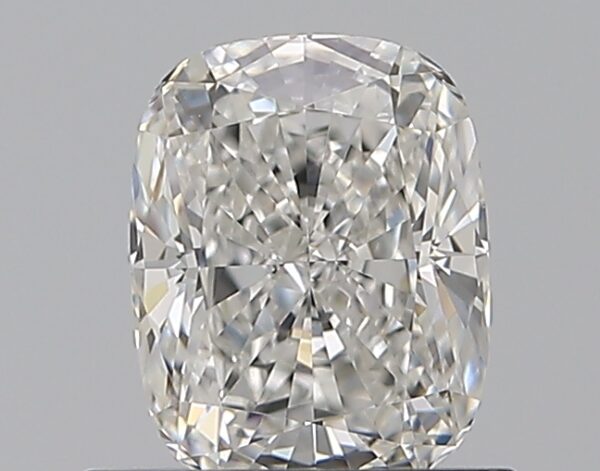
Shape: cushion
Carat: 0.8
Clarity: VVS2
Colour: F
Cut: EX
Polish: EX
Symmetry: EX
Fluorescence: N
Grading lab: GIA
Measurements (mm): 6.17 x 4.83 x 3.25